Space Battleship Yamato II

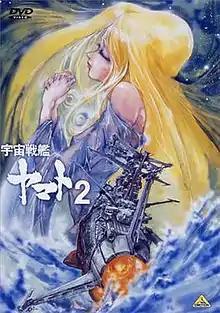
Cover of the DVD-Memorial Box in Japan

, also known as Star Blazers: The Comet Empire or Star Blazers II, is a Japanese military science fiction anime series produced by Academy Productions. It is the sequel to "Space Battleship Yamato" and an adaptation of the movie "Arrivederci Yamato" created by Yoshinobu Nishizaki and Leiji Matsumoto. It aired on Yomiuri TV in Japan from October 14, 1978, to April 4, 1979. It later got a remake in 2017 under the name "".